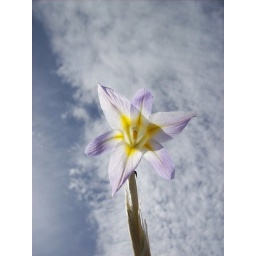
Purple flower against blue sky...